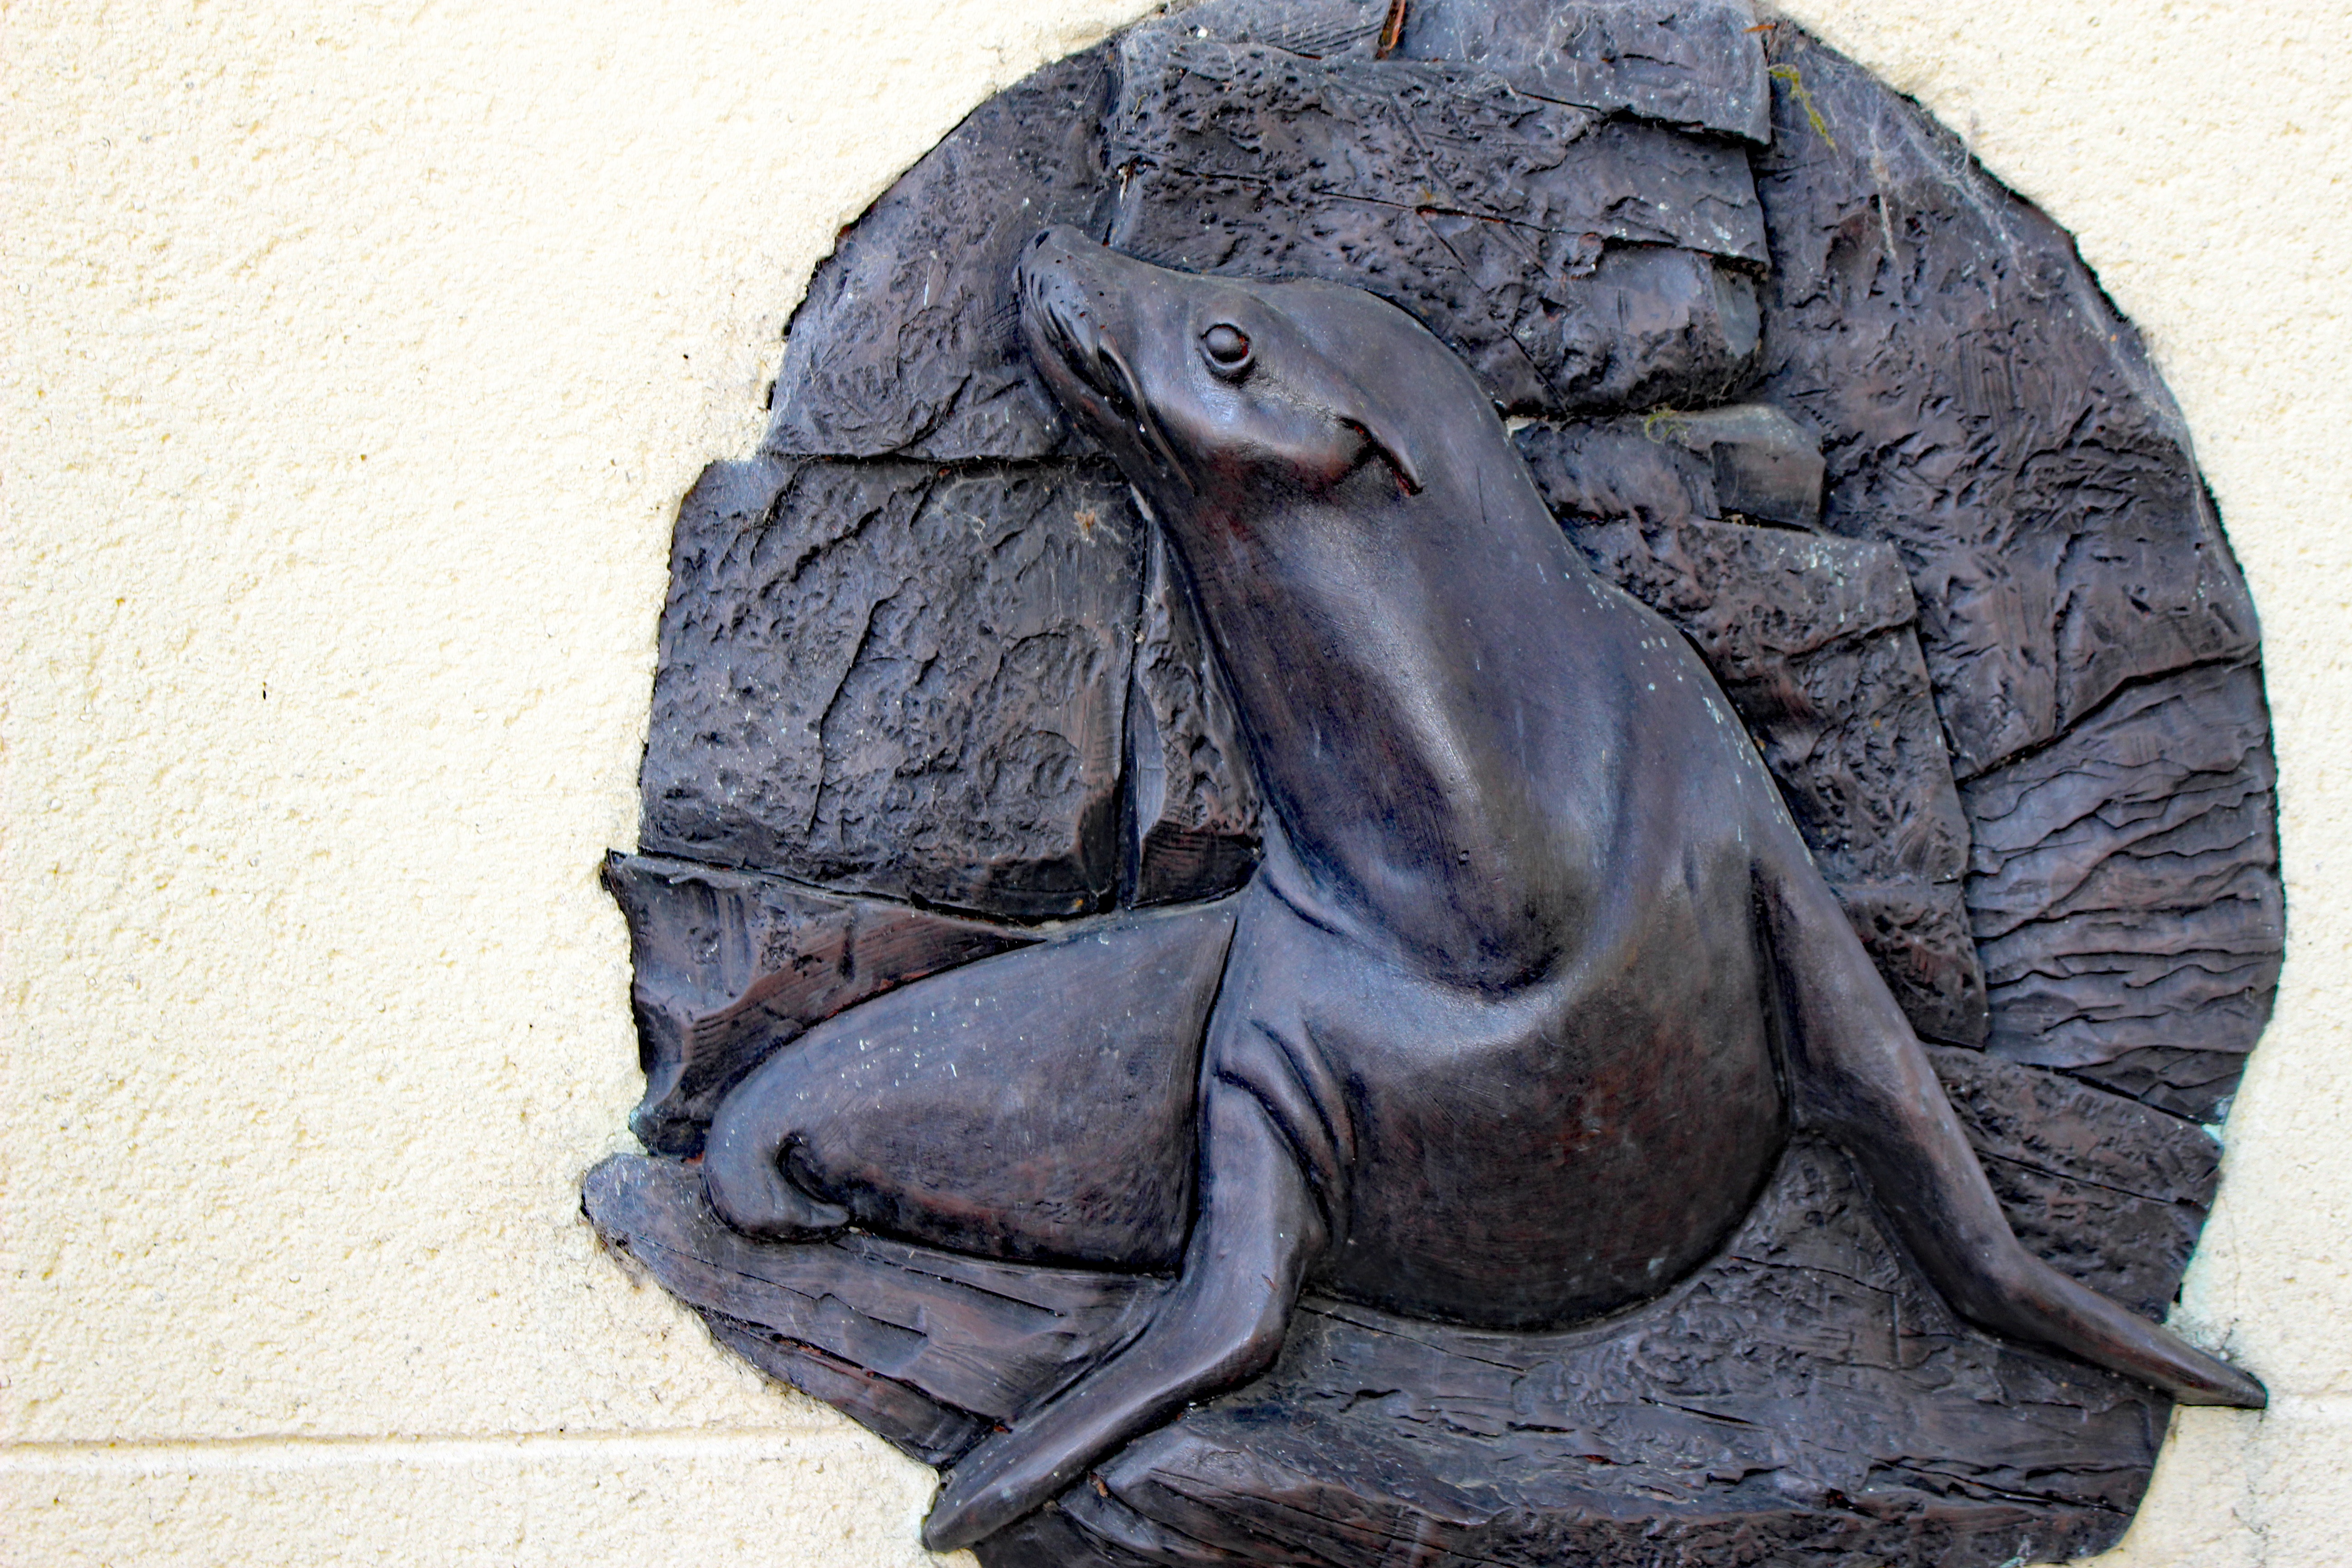
water, rock, architecture, animal, monument, statue, decoration, sea lion, sculpture, art, wooden, carved, carving, stone carving, ancient history